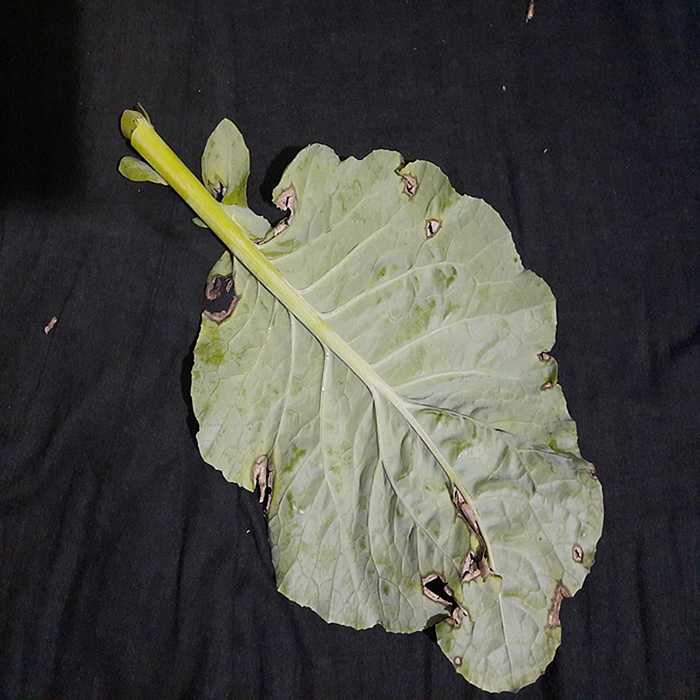
Plant: Cauliflower
Label: Downy mildew